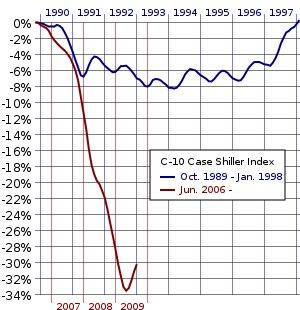
Le krach immobilier américain des années 2000 correspond à la phase de correction du marché liée à l'explosion de la bulle immobilière américaine des années 2000. Celui-ci fait suite au sommet de l'indice national des prix immobiliers observé en juillet 2006.